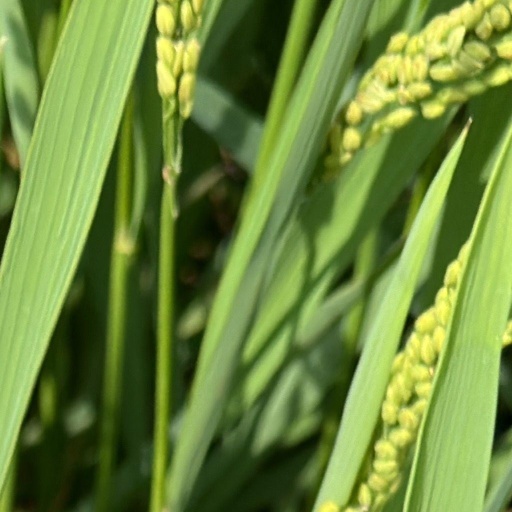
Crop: rice